Seth Rogen

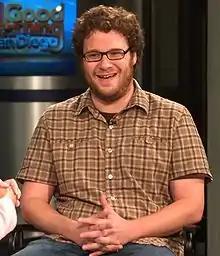
Rogen in 2007

Rogen's breakthrough came when Universal Studios green-lit him for the lead in yet another Apatow production, "Knocked Up" (2007), a romantic comedy that follows the repercussions of a drunken one-night stand between his slacker character and Katherine Heigl's just-promoted media personality that results in an unintended pregnancy. On completing "The 40-Year-Old Virgin", Apatow had approached Rogen about potential starring roles, but the actor suggested many high-concept science fiction ideas. After Apatow insisted that he would work better in real-life situations, the two agreed on the accidental pregnancy concept of this production. Rogen called shooting sex scenes with Heigl "nerve-wracking" and was grateful for the supporting cast for shifting some of the film's focus away from him. Made on a $30 million budget and released on June 1, "Knocked Up" was a critical and commercial hit, garnering an approval rating of 90% on review aggregator Rotten Tomatoes and grossing $219 million. Rogen also received favourable reviews. Later that year, he played a supporting part as an irresponsible police officer in "Superbad", which he wrote with his writing partner, Evan Goldberg, and was co-produced by Apatow. Michael Cera and Jonah Hill originate the main roles, two teenage best friends whose party plans go wrong, based on them. Critics outsiders the film and its writing, finding it very authentic, and it topped the U.S. box office for two weeks. Rogen then made a vocal cameo appearance in the animated film "Shrek the Third", also released in 2007, and hosted "Saturday Night Live" in October 2007.